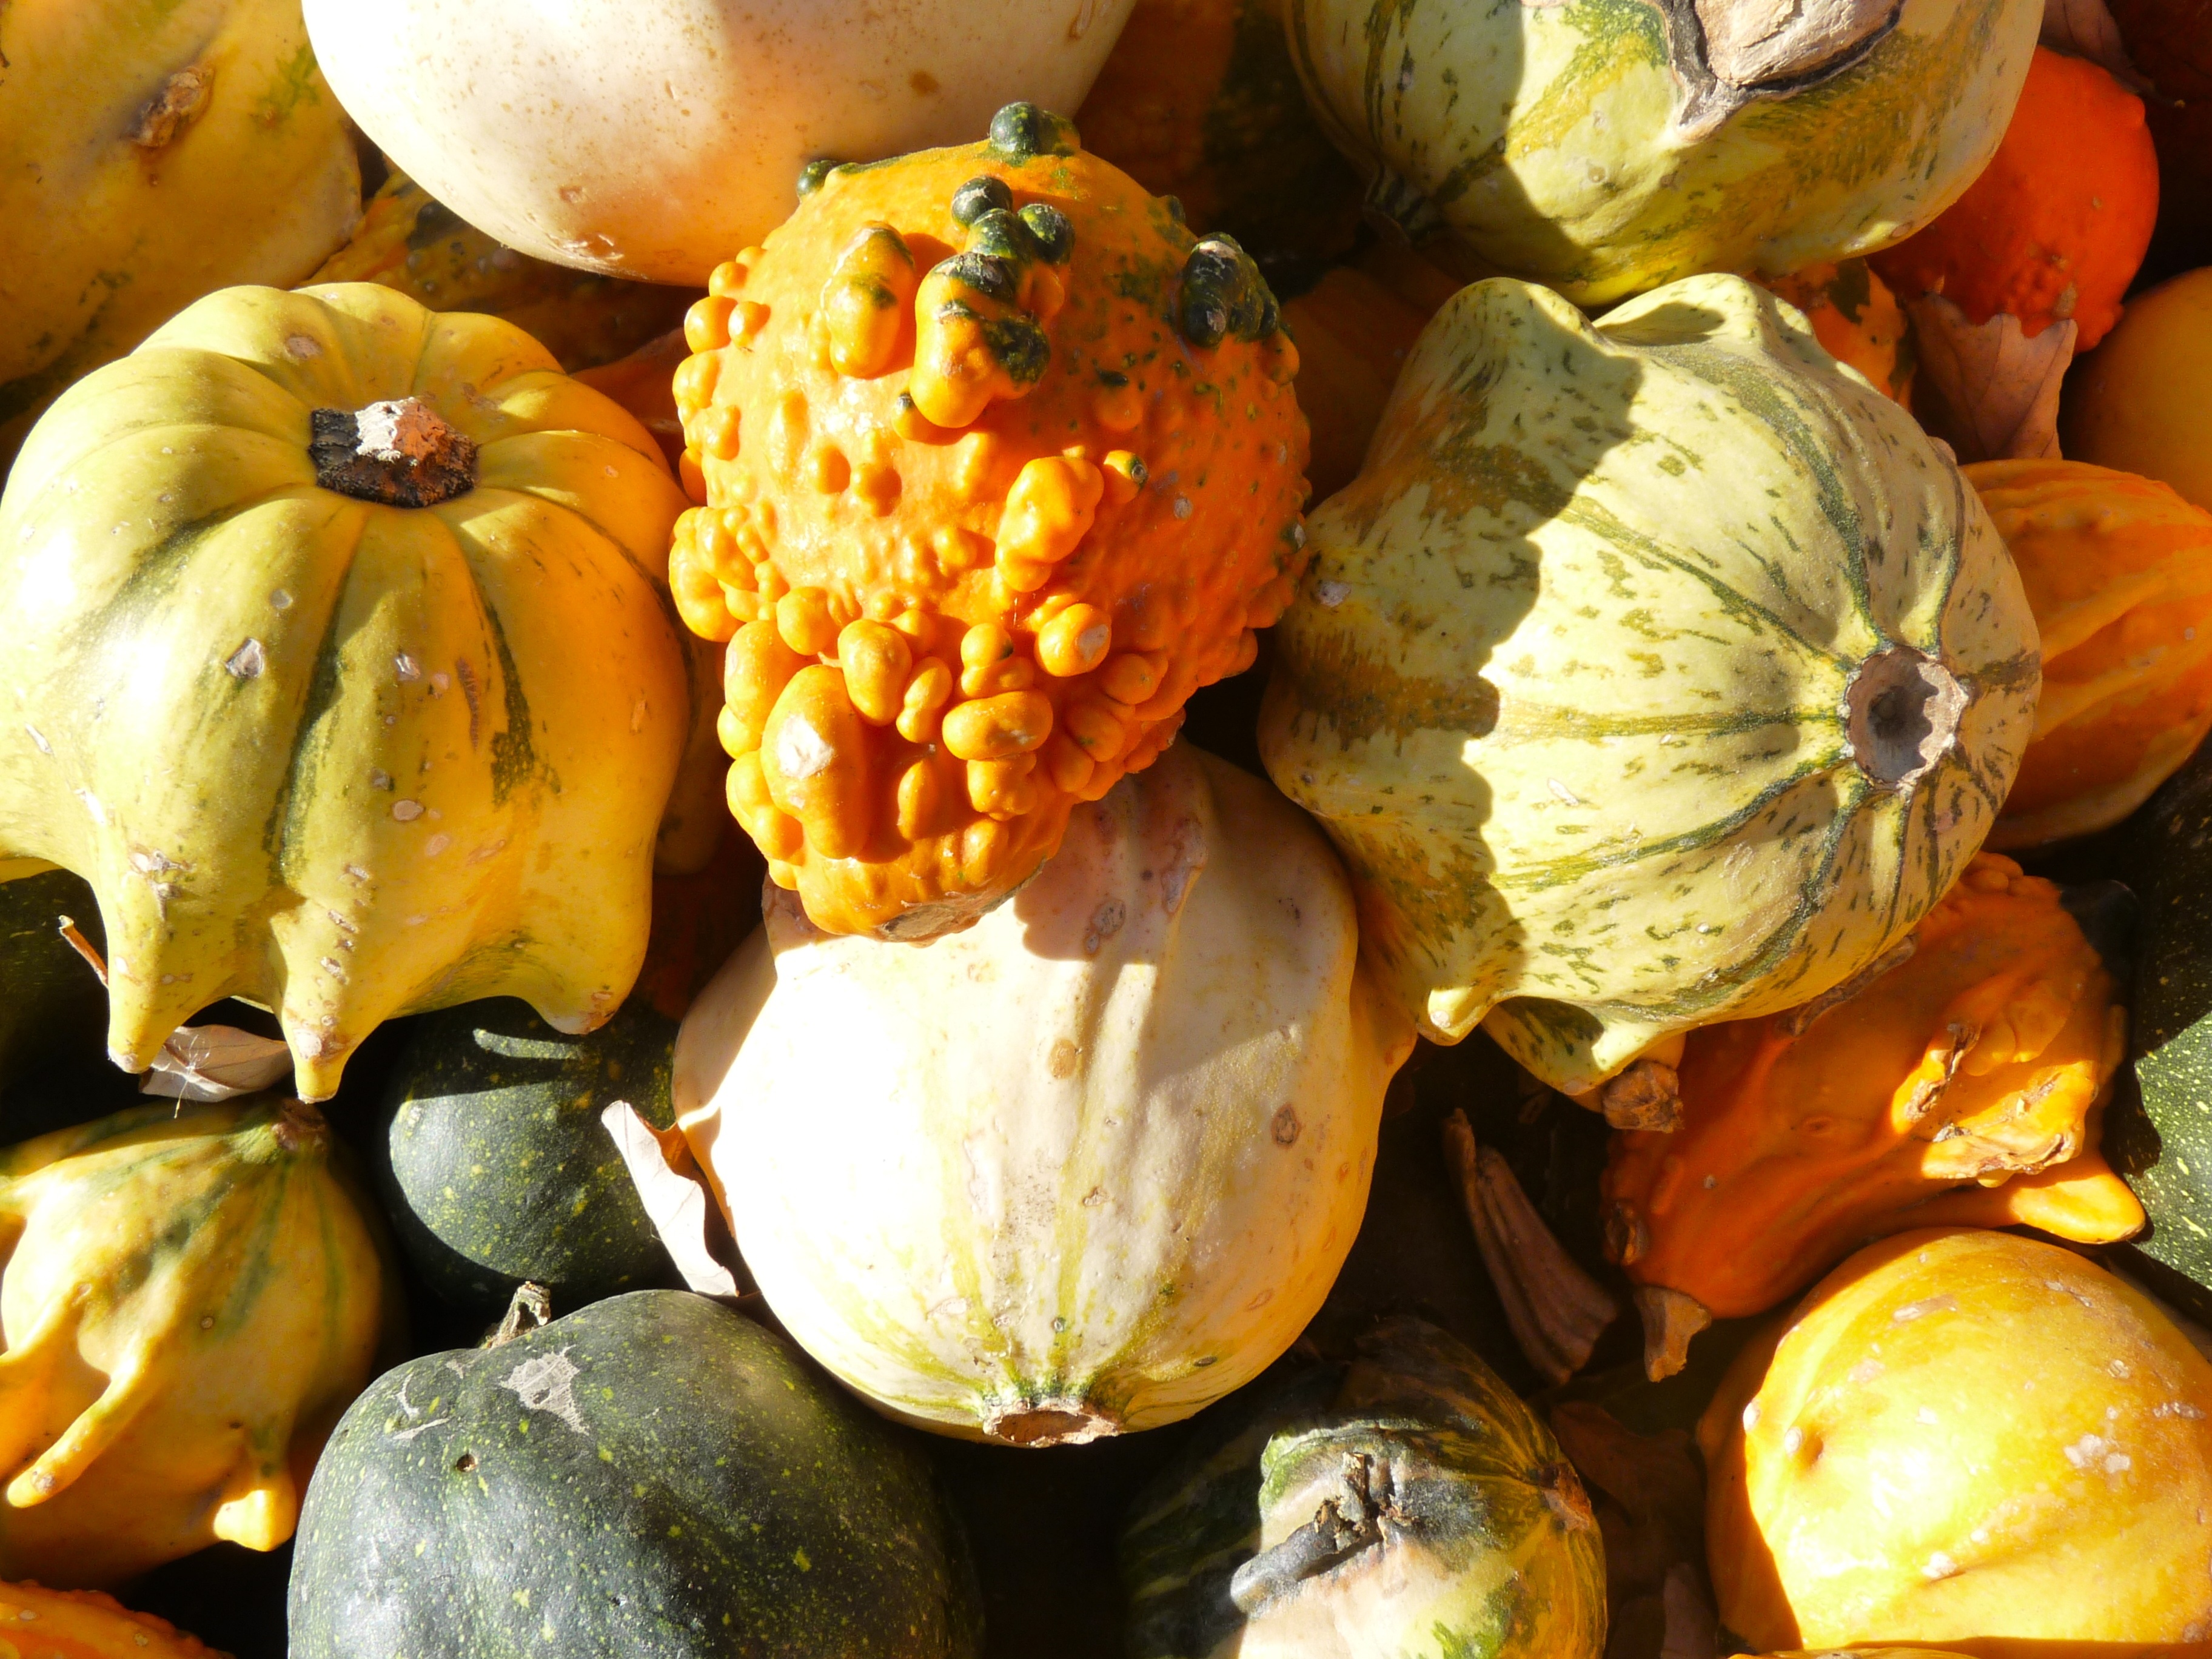
plant, flower, food, harvest, produce, vegetable, autumn, pumpkin, gourd, vegetables, calabaza, carving, pumpkins, cucurbita, flowering plant, autumn fall, winter squash, land plant